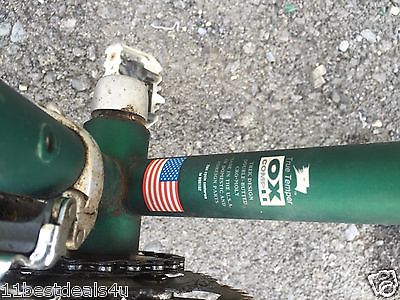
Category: bicycle